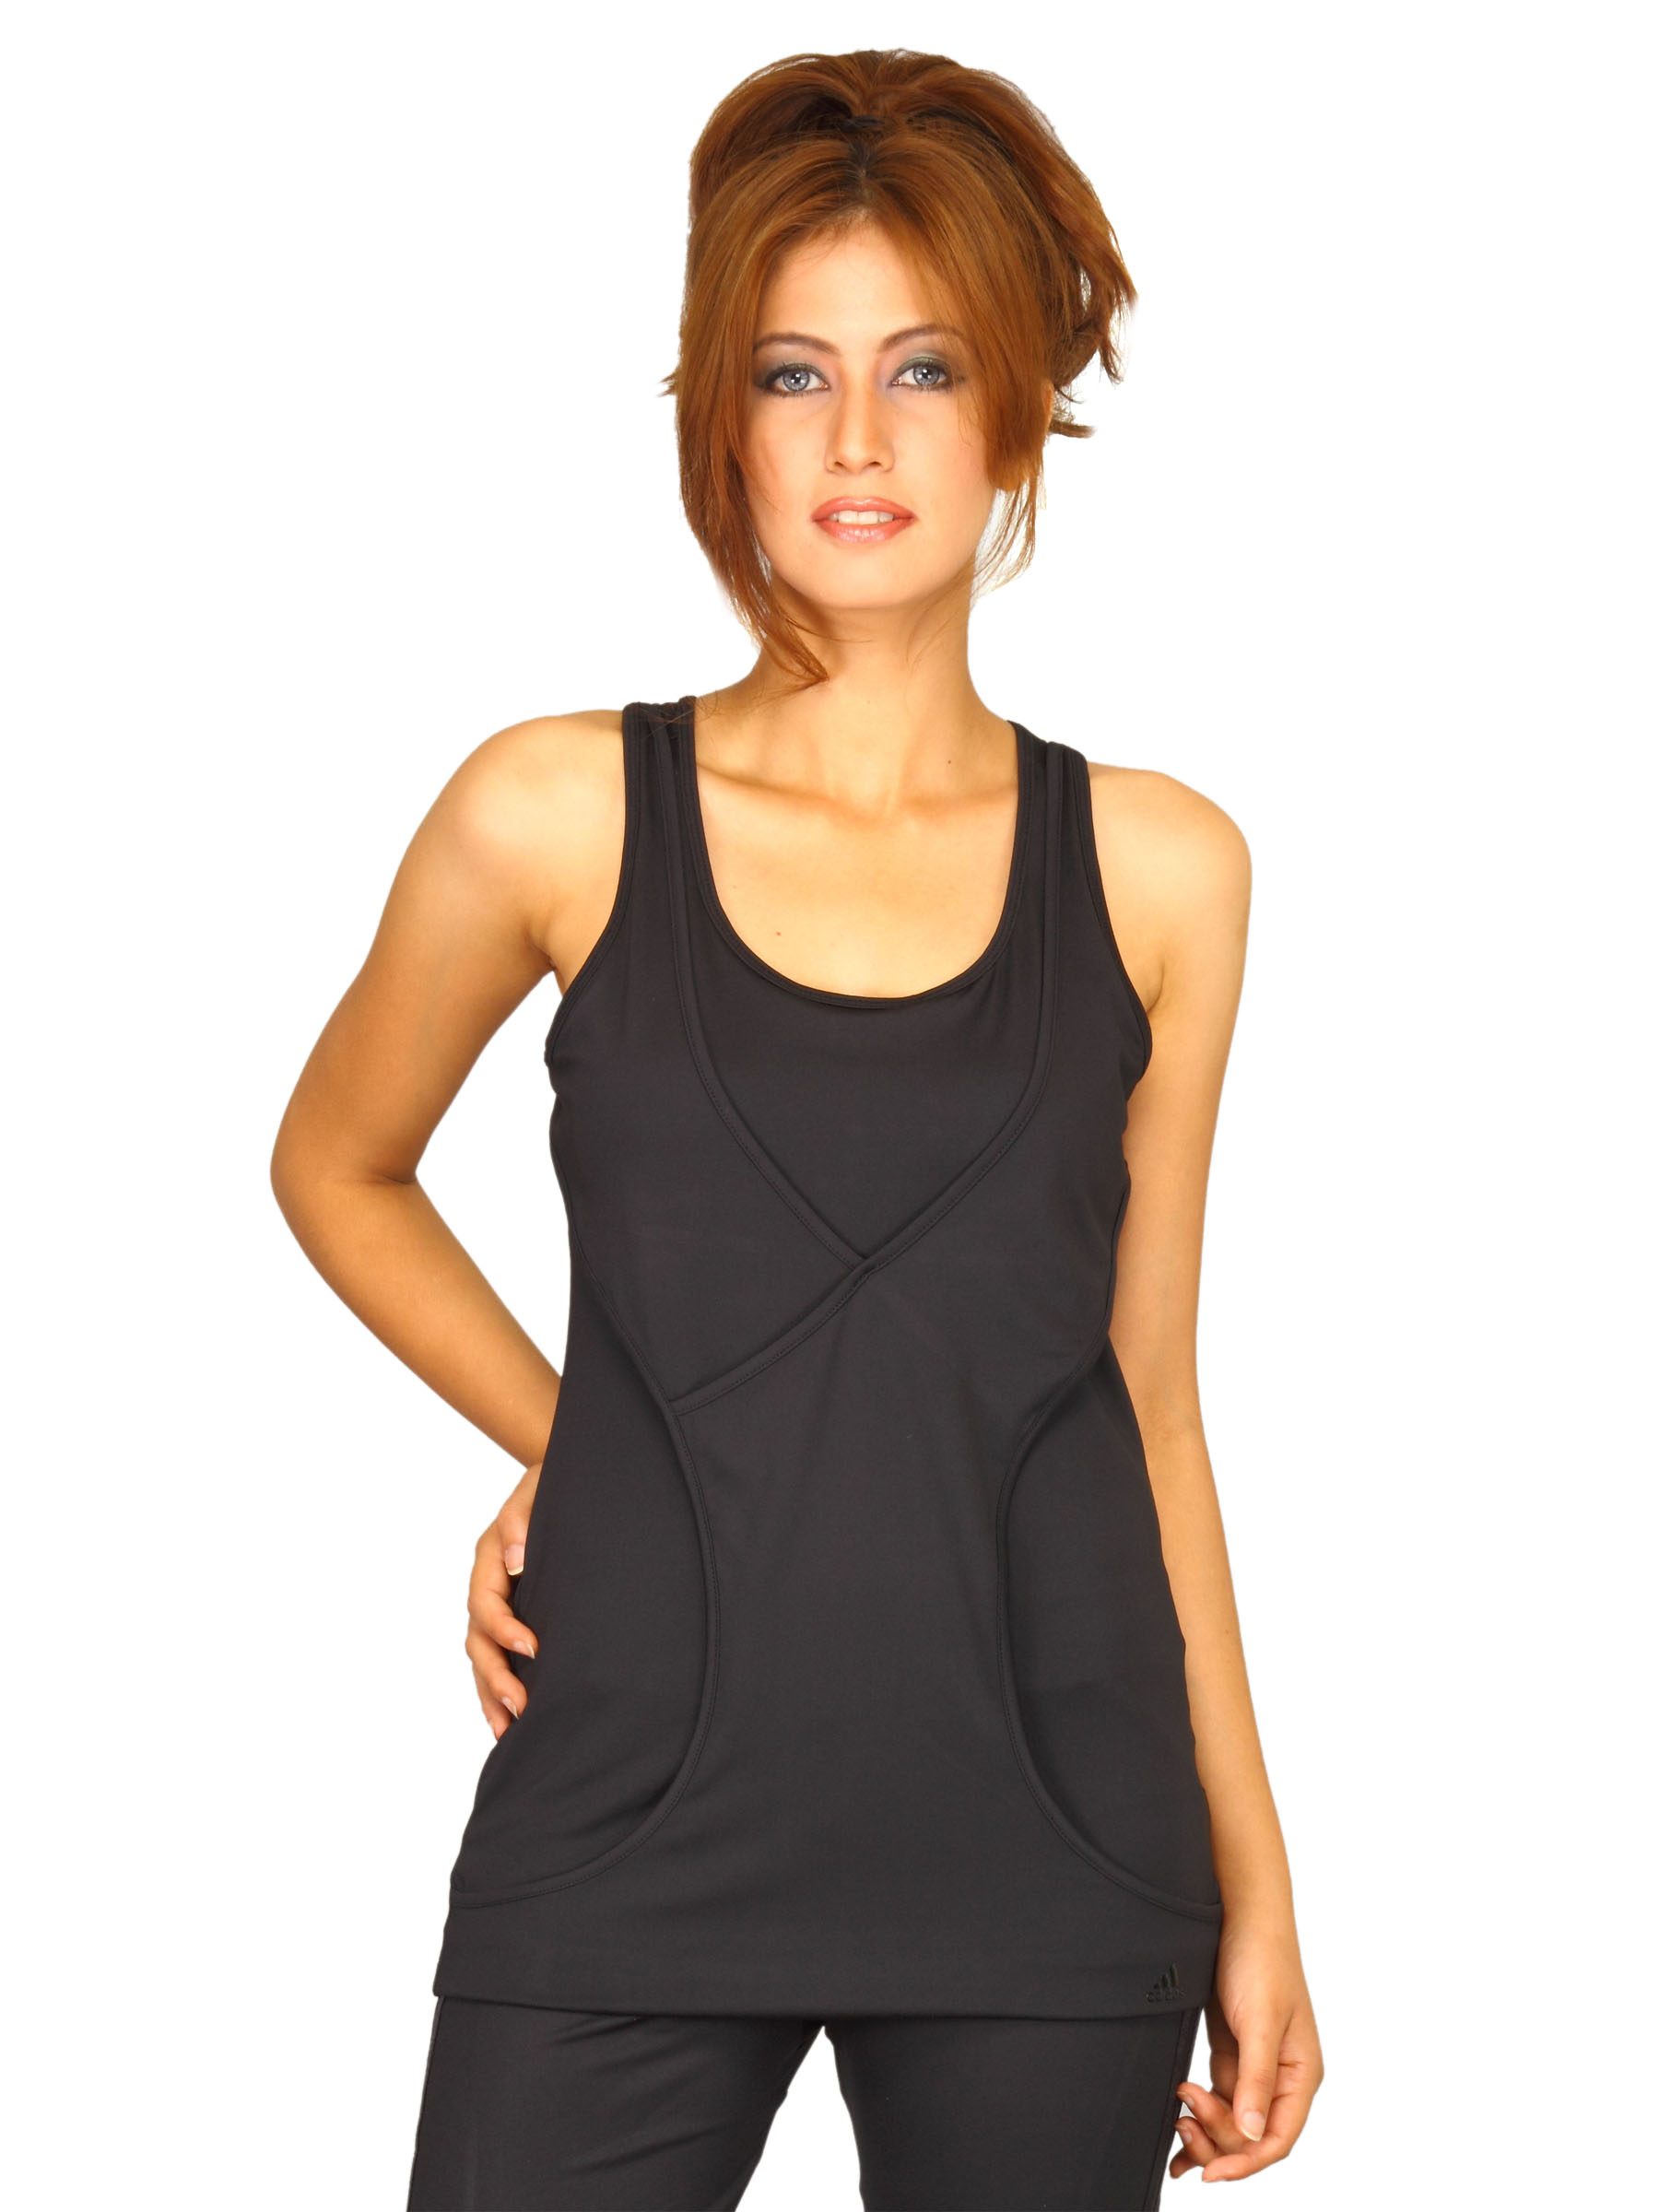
ADIDAS Women's Black T-shirt
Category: Apparel / Topwear / Tshirts
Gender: Women
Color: Black
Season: Fall 2010
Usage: Sports